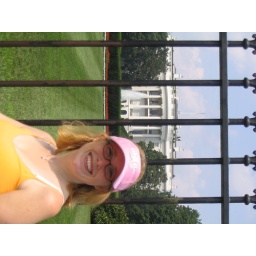
me by white house